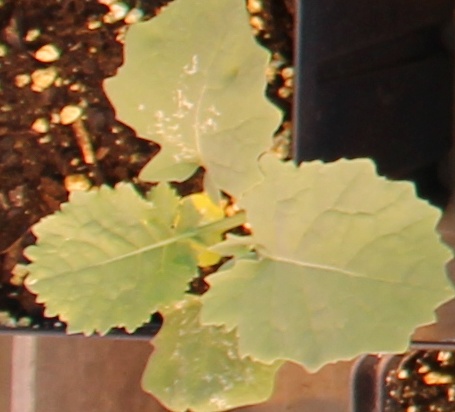
Label: Canola